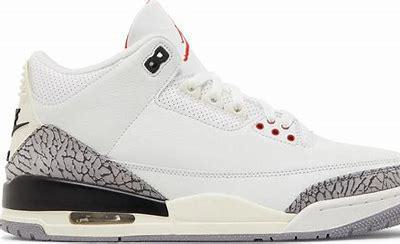
Brand: Jordan
Model: 3 Retro